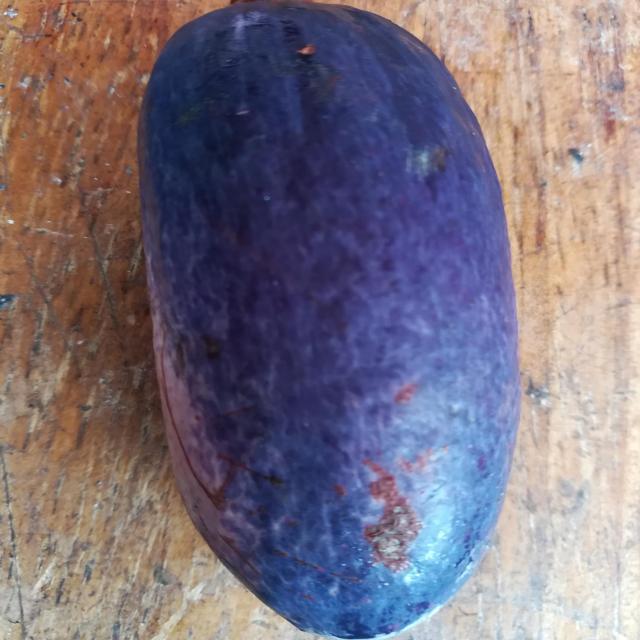
Plum grade: unaffected